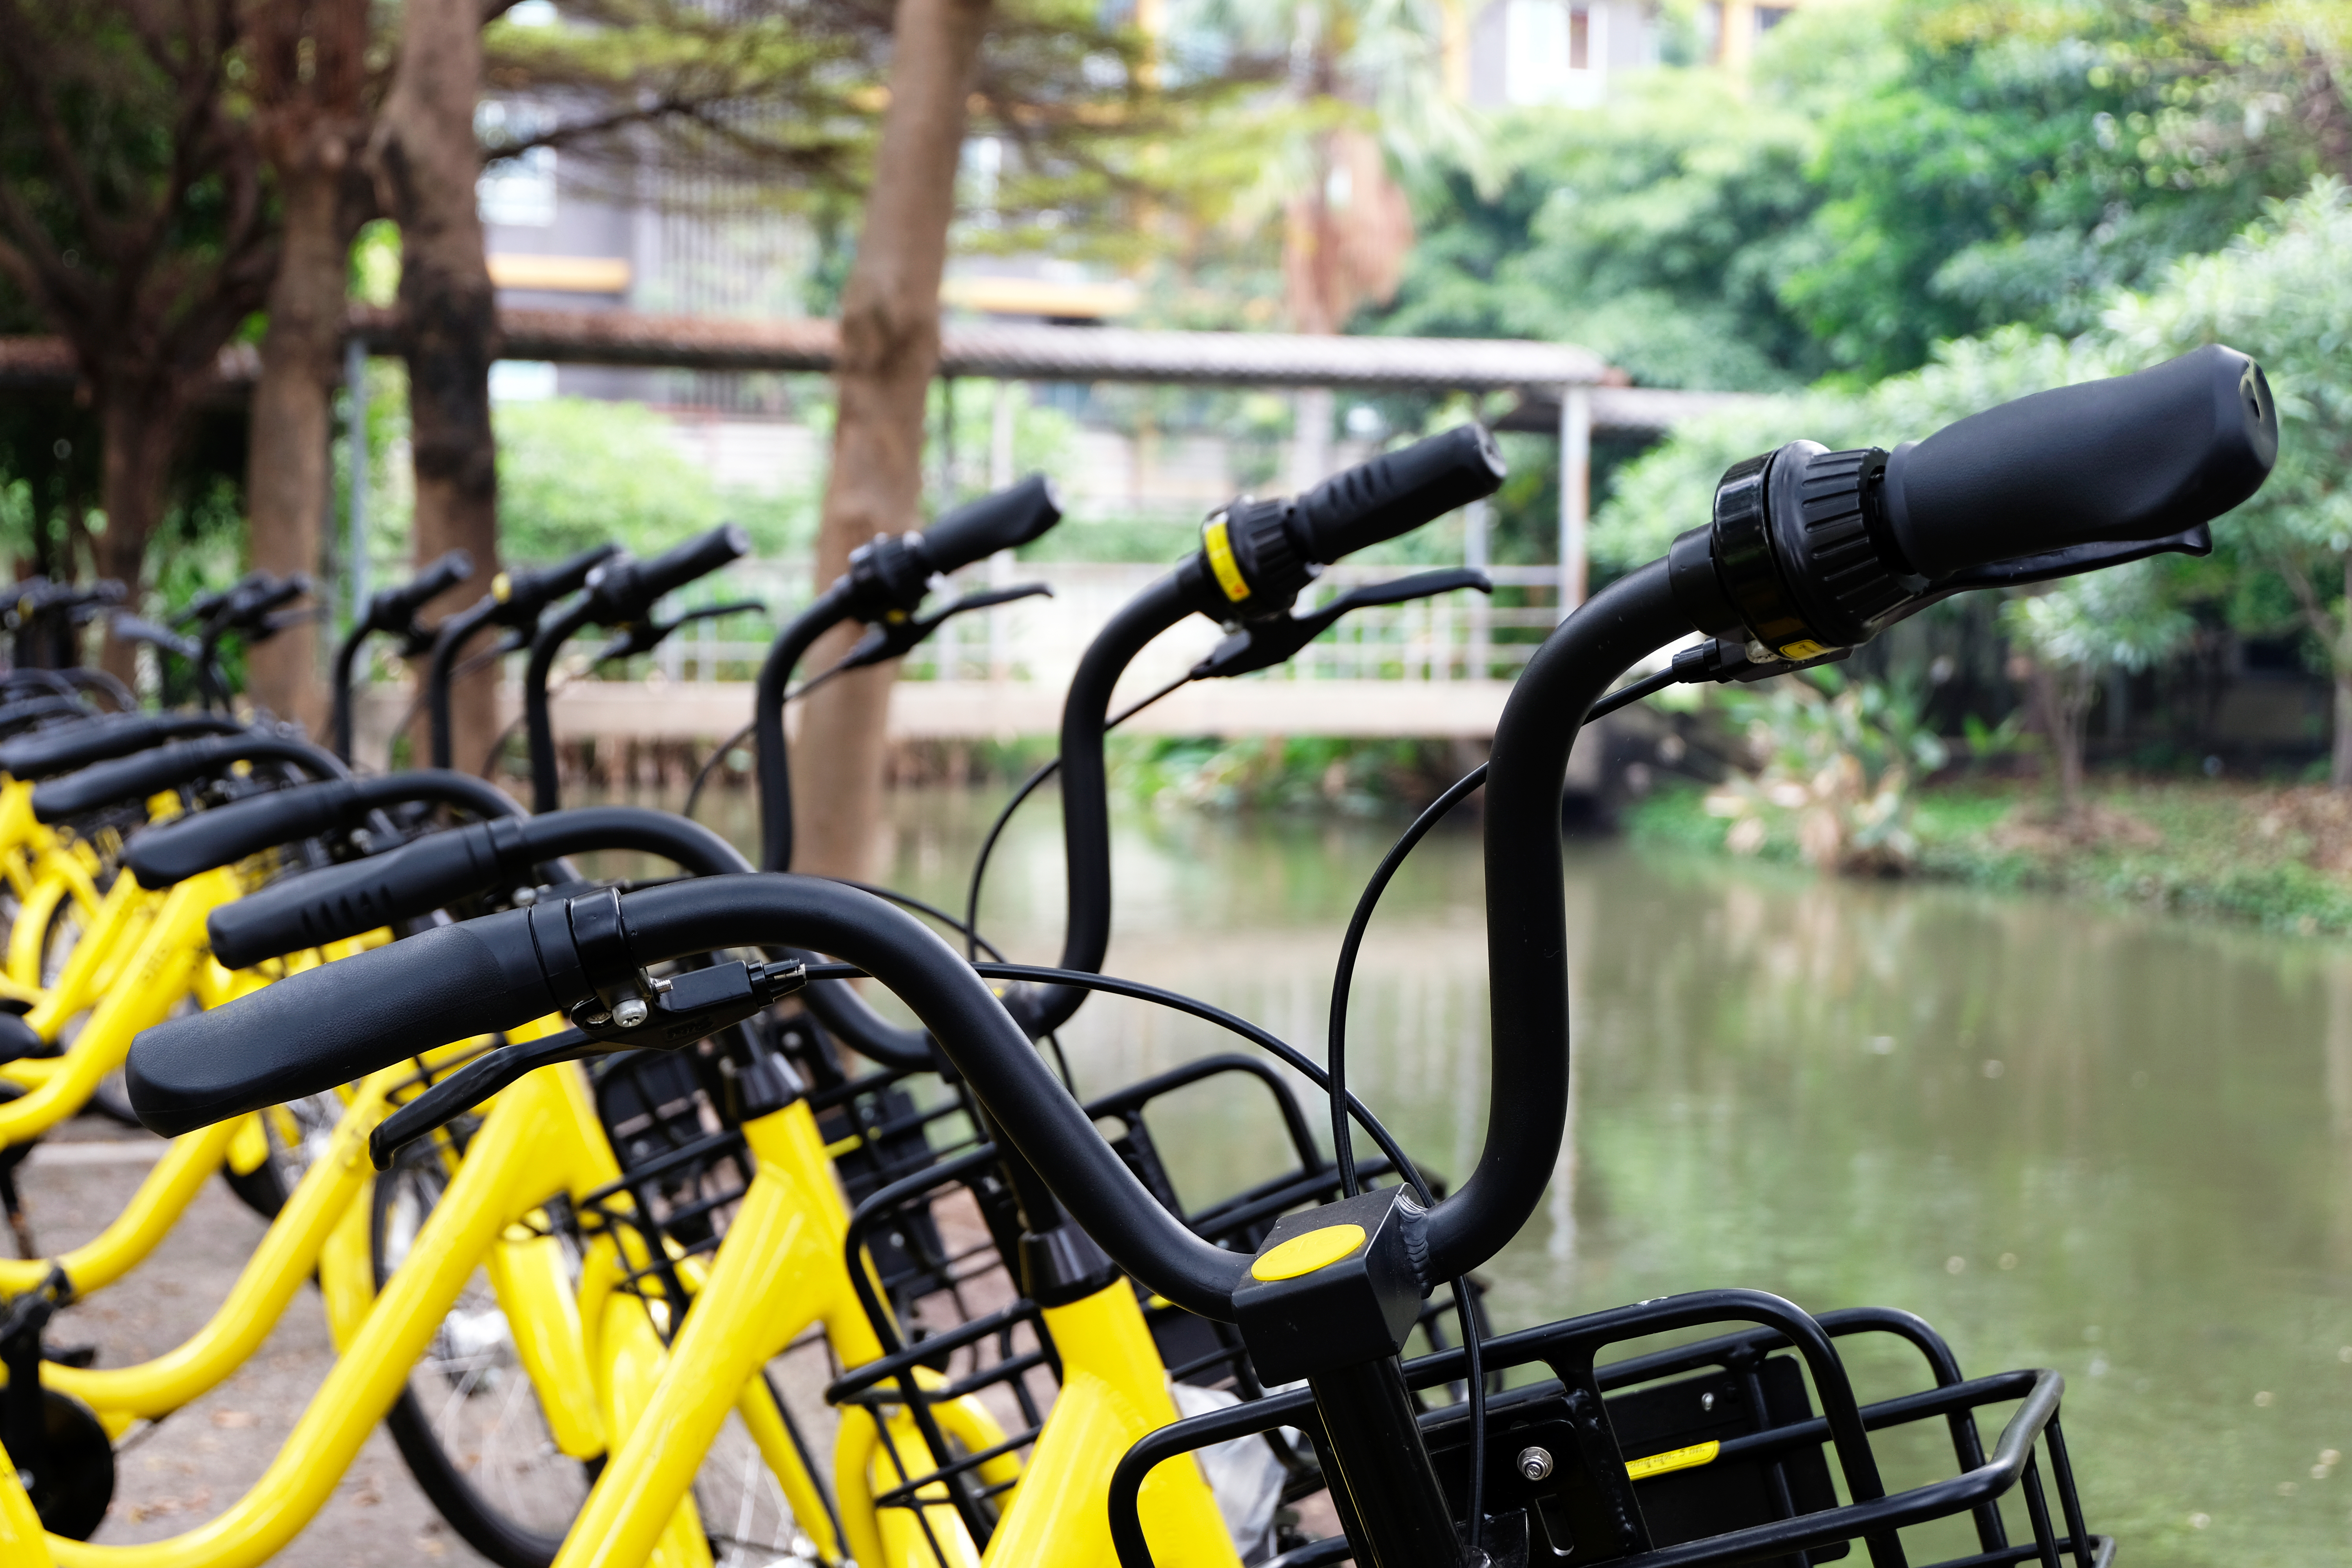
adventure, background, bicycle, bike, biker, biking, building, city, concept, conceptual, device, drive, ecological, ecology, environment, environmental, europe, european, fitness, german, germany, health, healthy, historical, lifestyle, locking, metal, old, outdoor, parked, pavement, pedal, pole, public, recreation, restyling, ride, road, secure, sidewalk, sport, station, street, tourism, town, transport, transportation, travel, urban, bicycle handlebar, bicycle part, yellow, vehicle, bicycle wheel, bicycle accessory, mountain bike, wheel